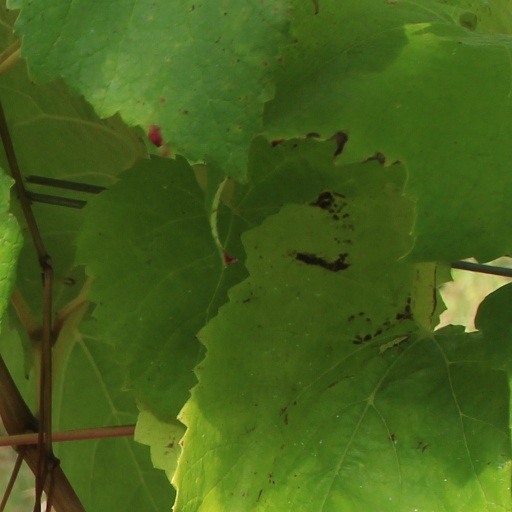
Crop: grape